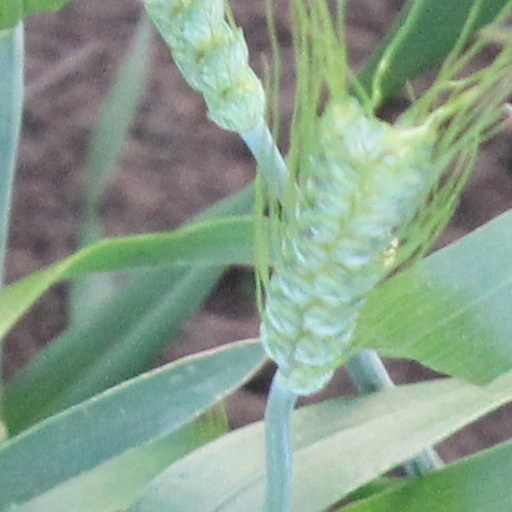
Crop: wheat